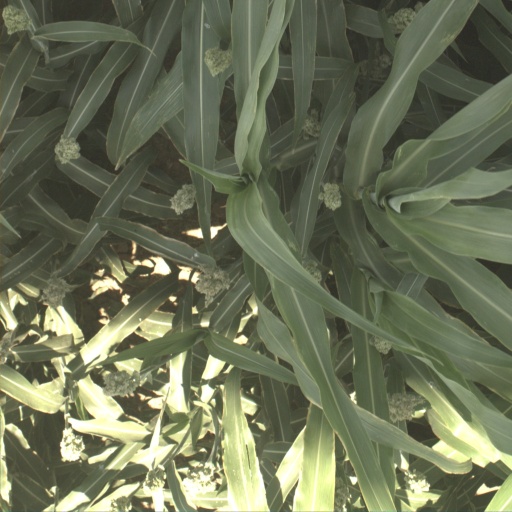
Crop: sorghum